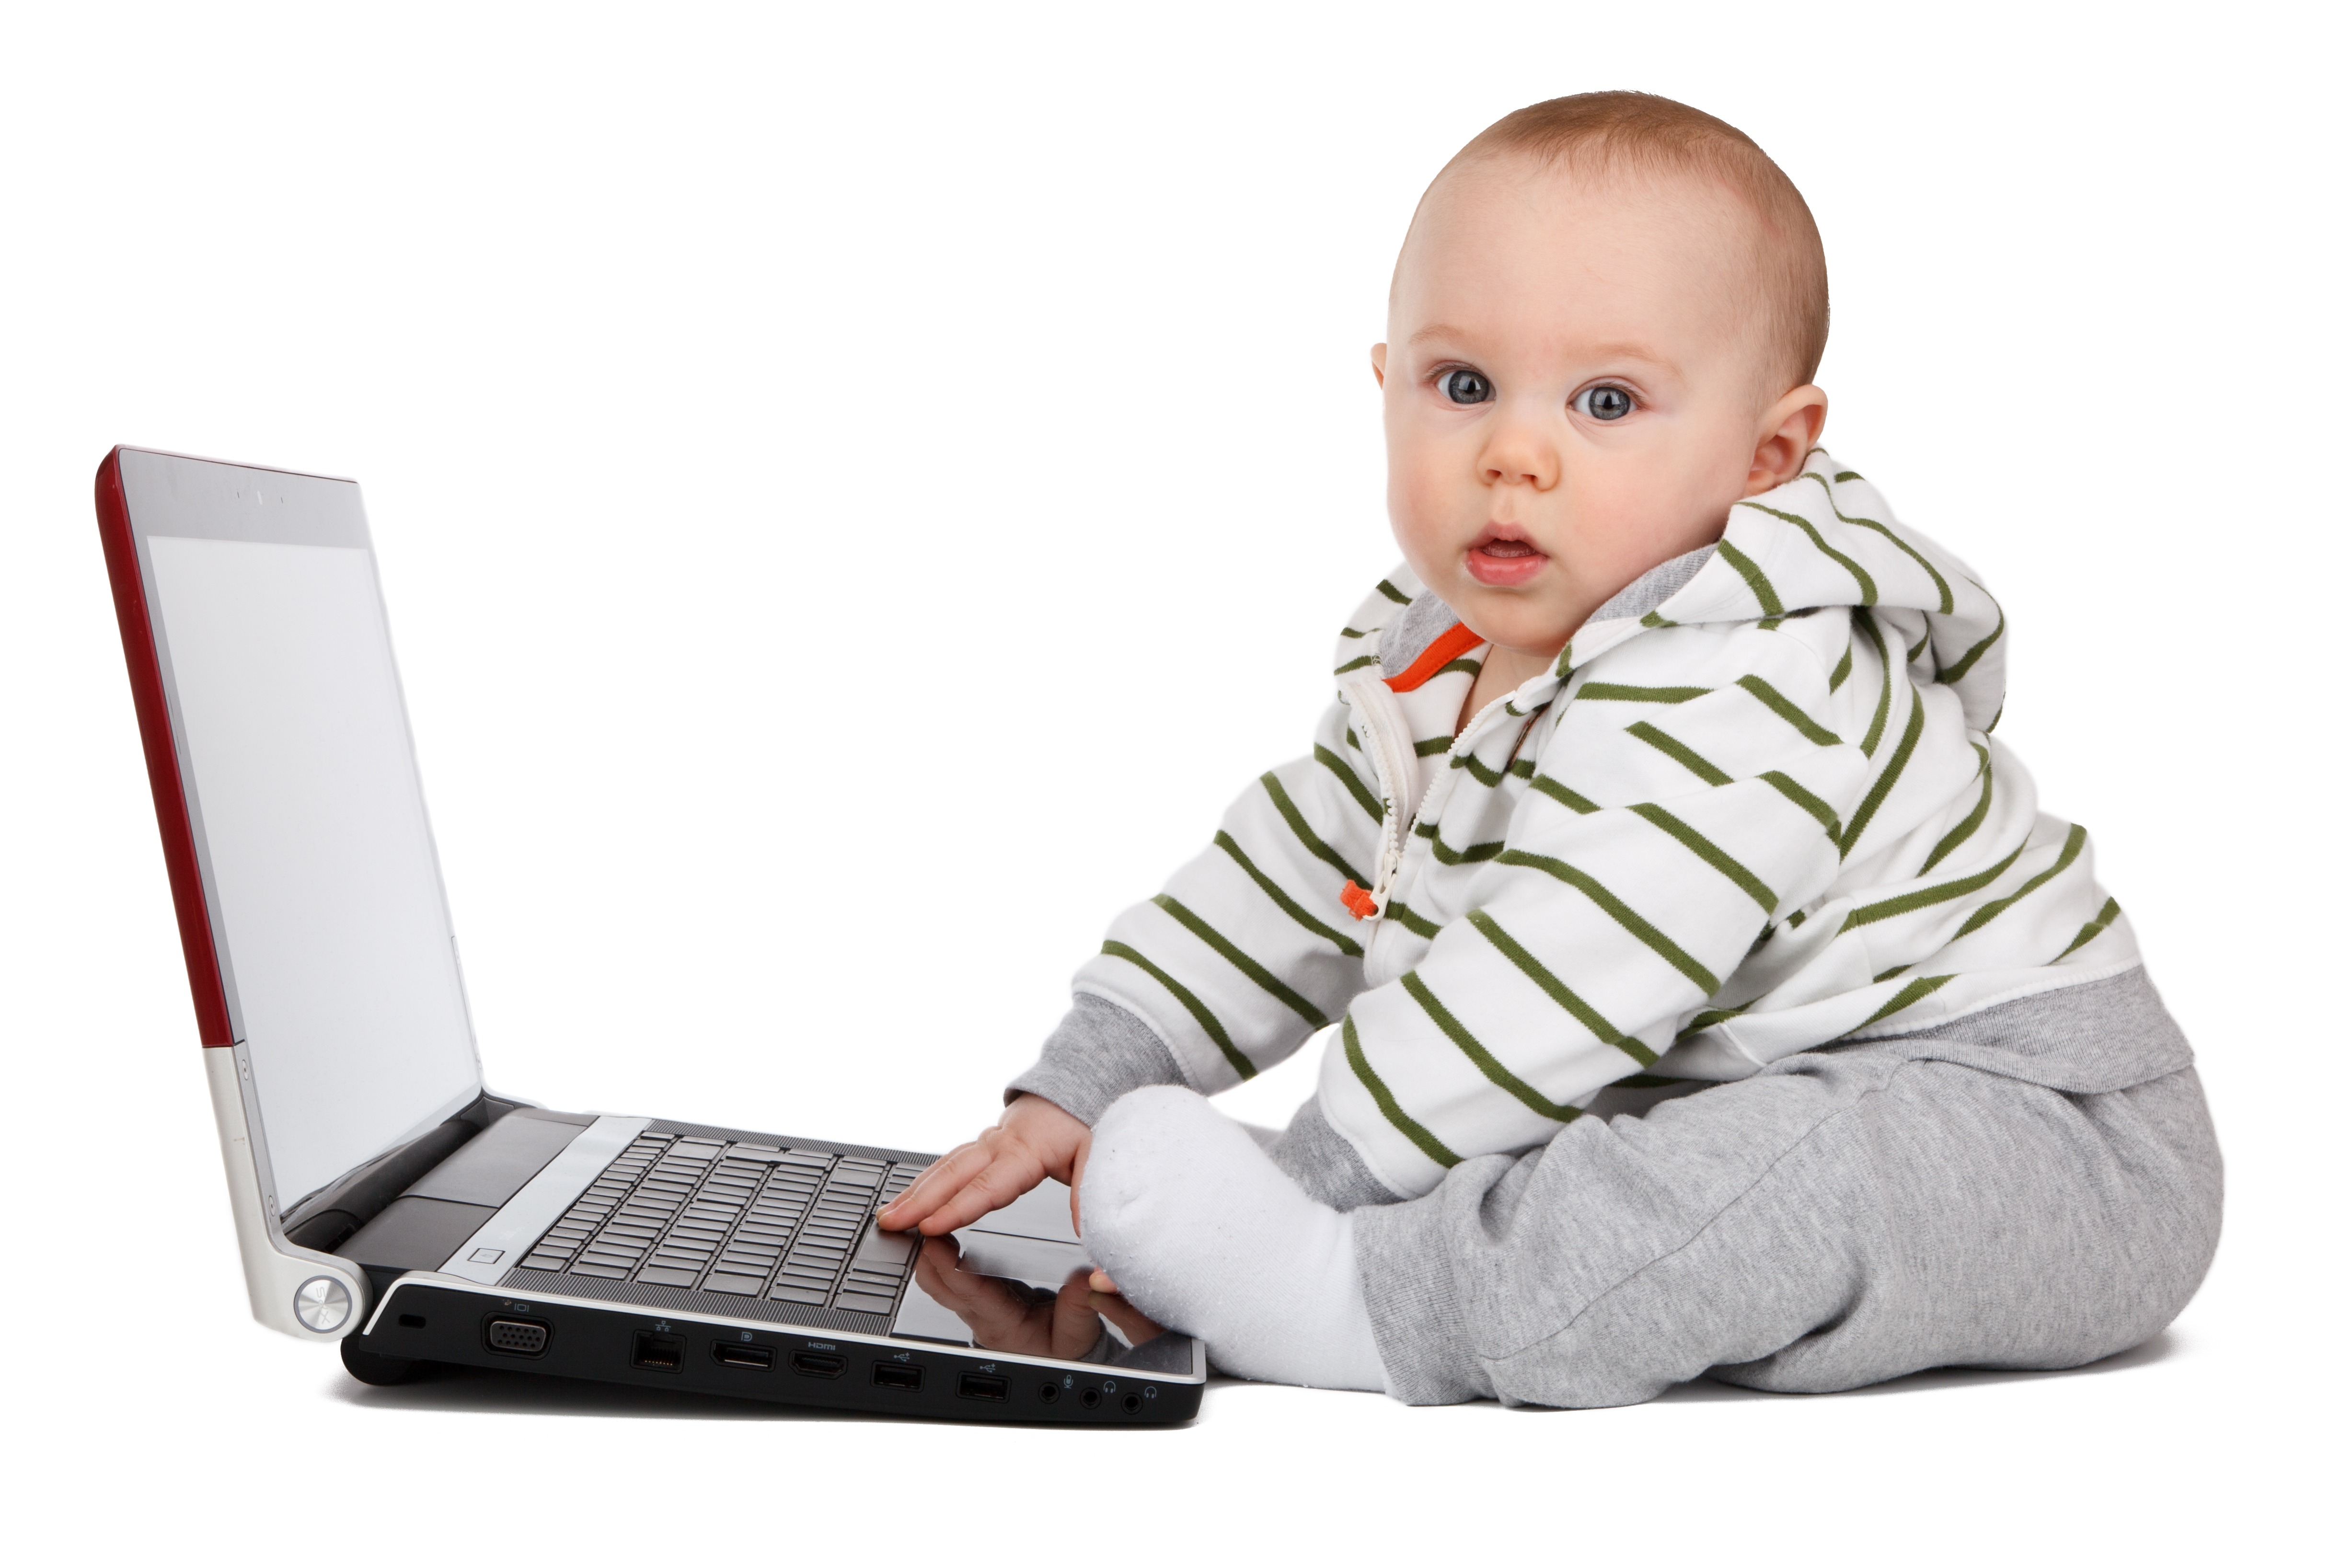
laptop, notebook, computer, work, person, people, play, boy, kid, isolated, young, sitting, small, child, baby, childhood, education, product, infant, toddler, little, concept, learning, human positions